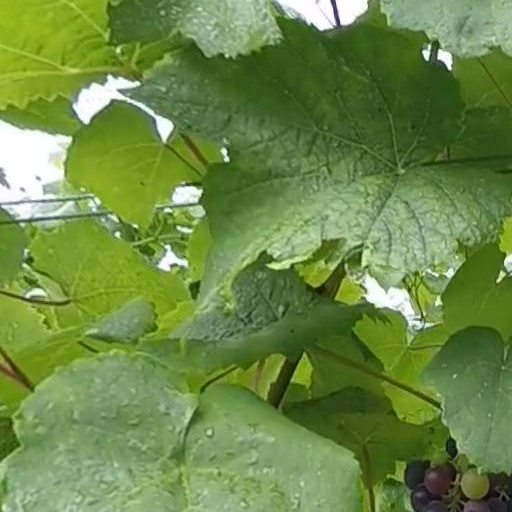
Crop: grape